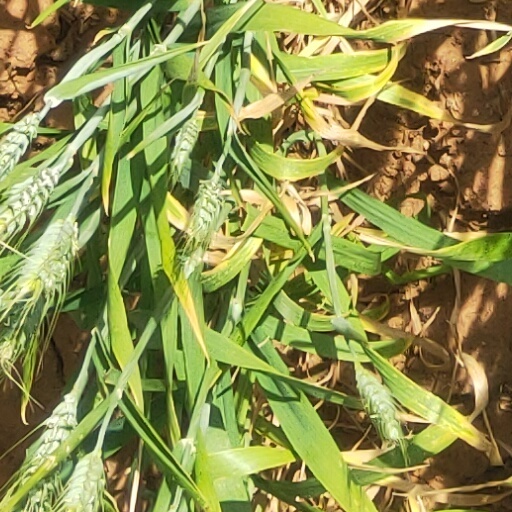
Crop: wheat